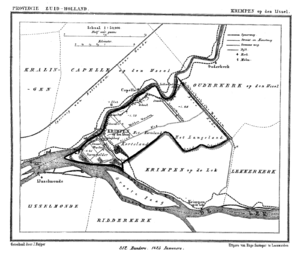
Stormpolder est une ancienne commune néerlandaise de la Hollande-Méridionale, aujourd'hui hameau de la commune de Krimpen aan den IJssel.